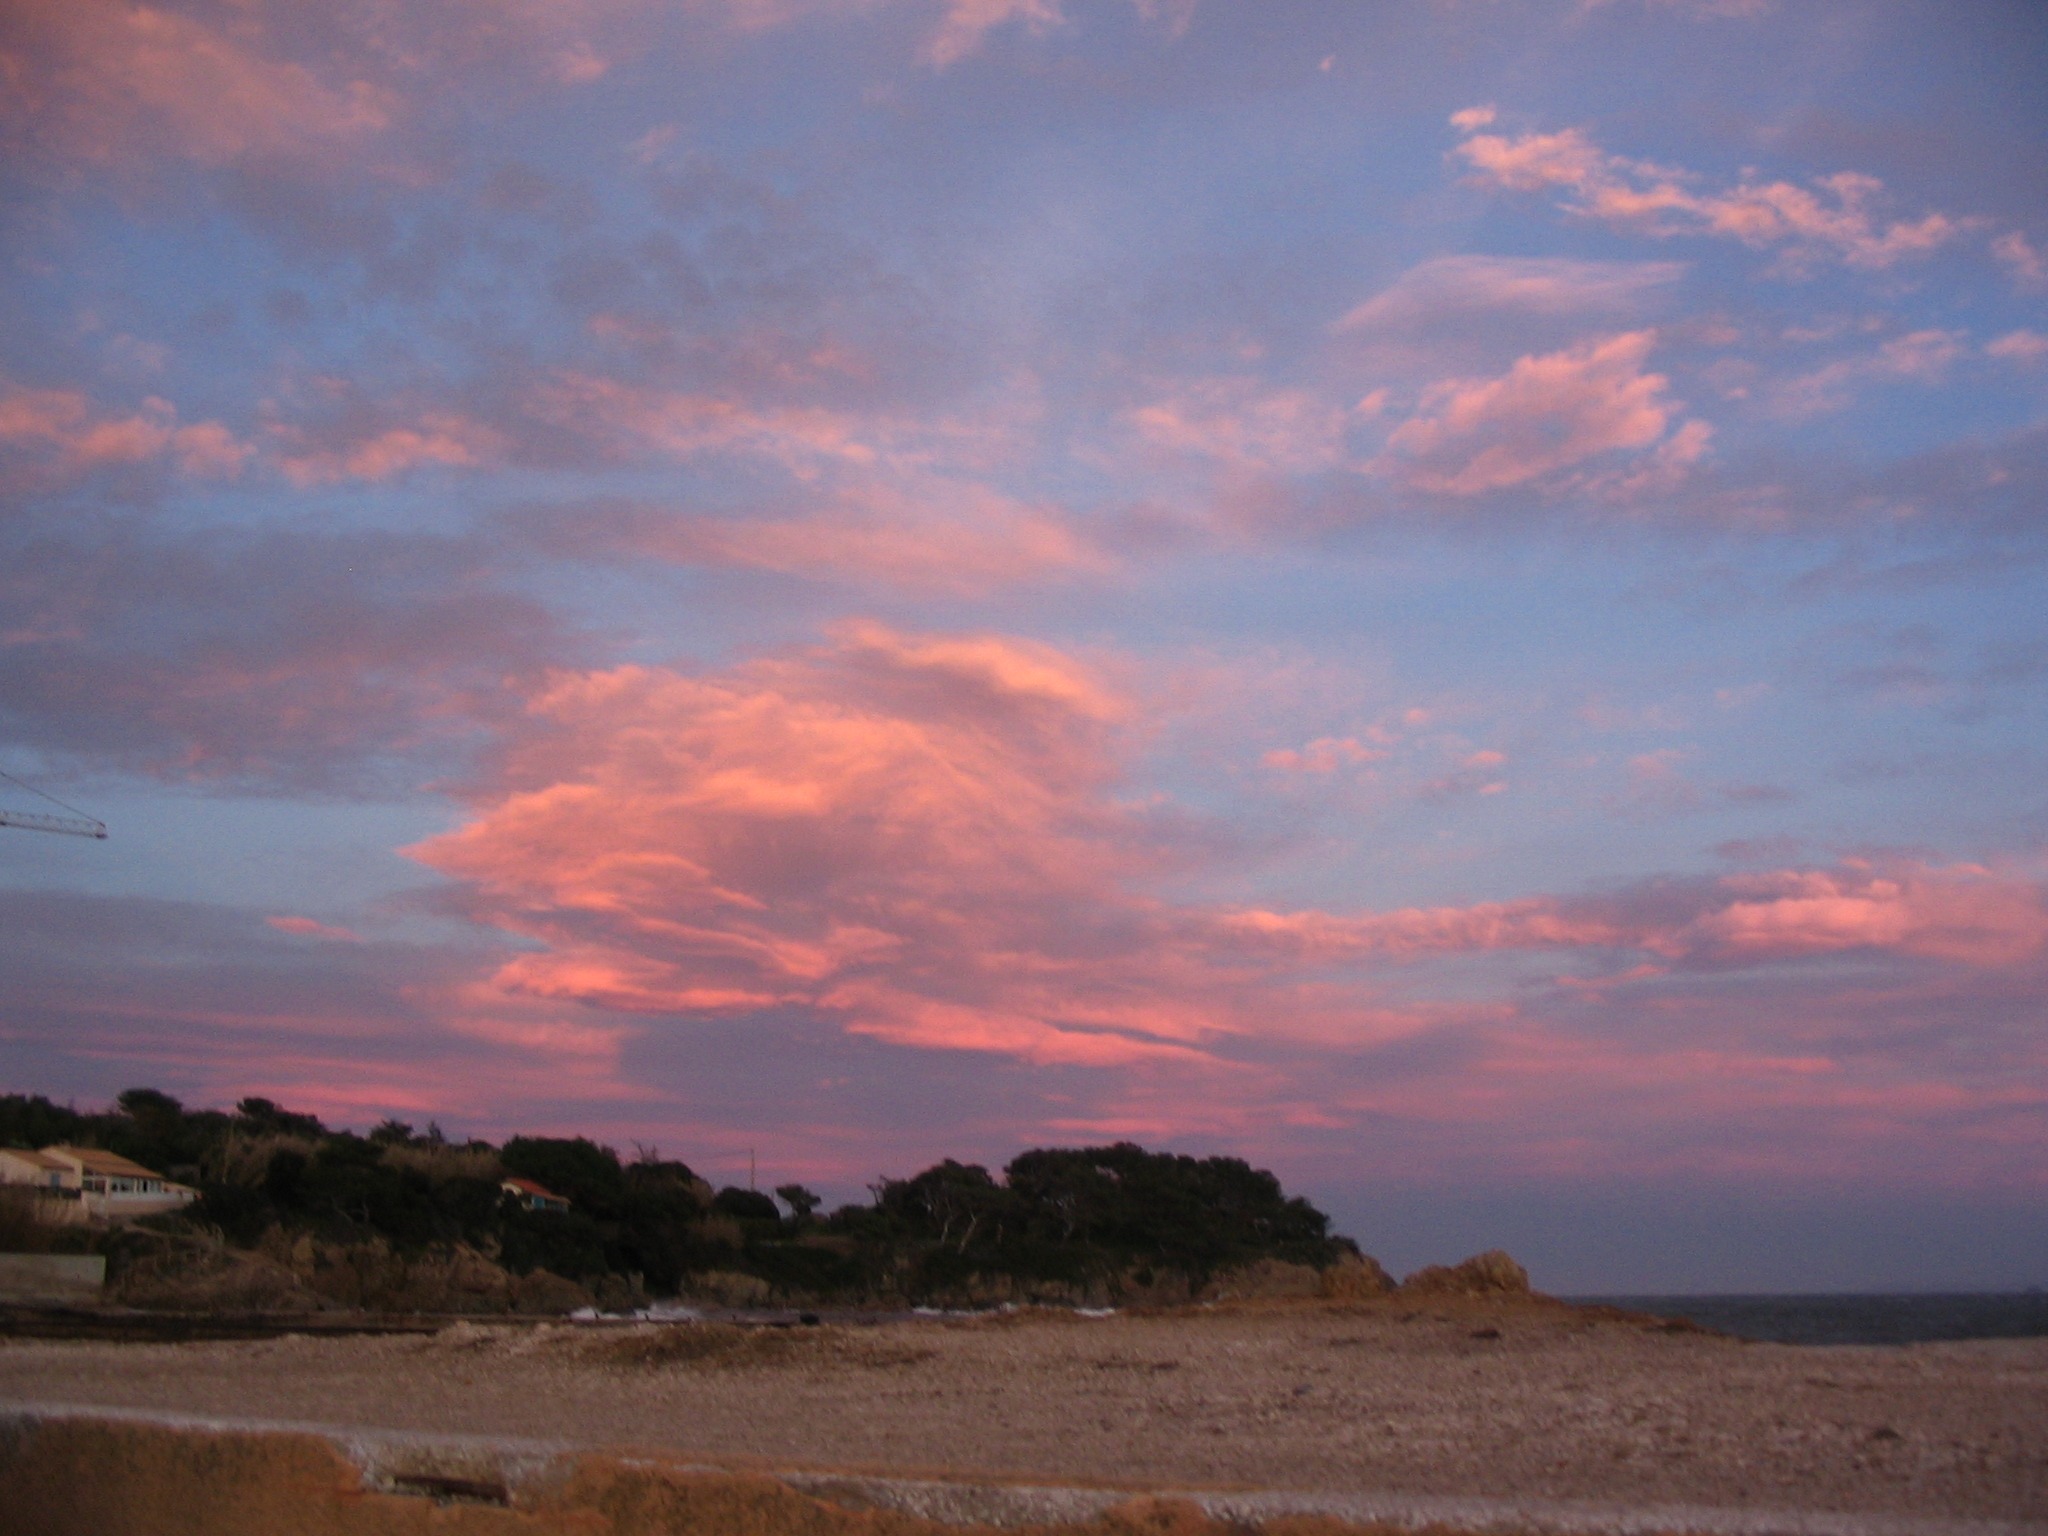
beach, landscape, sea, coast, horizon, cloud, sky, sunrise, sunset, prairie, morning, dawn, dusk, evening, plain, afterglow, red sky at morning